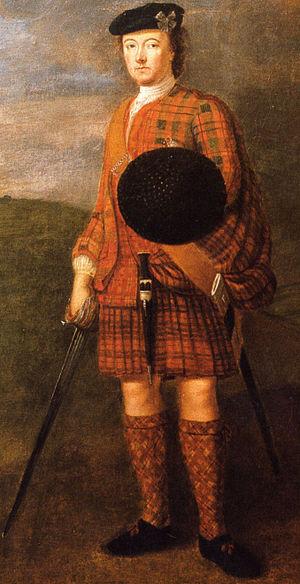
Lord George Murray (1694-1760)
George Murray, est un général jacobite écossais.